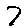
Label: 7